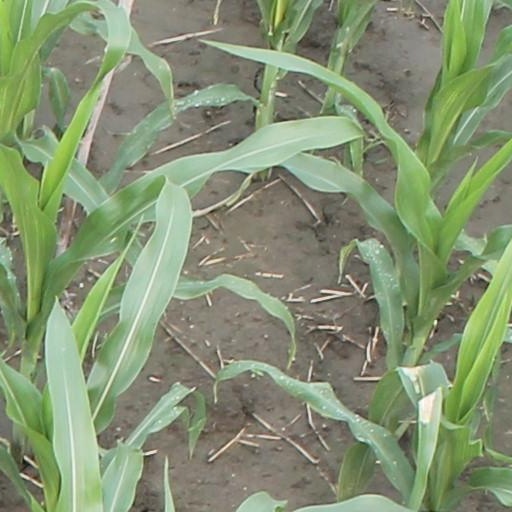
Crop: maize; corn